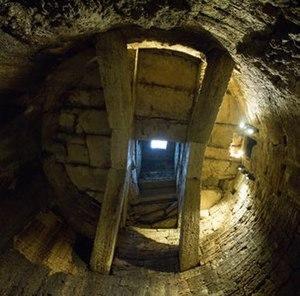
Le puits étrusque, également connu sous le nom de « puits Sorbello » du nom de la famille noble propriétaire du palais qui comprend la structure, est situé dans le centre historique de Pérouse. L'entrée du puits, ouverte au public en tant que musée, est au n° 18 piazza Danti, par un passage couvert qui mène aux parties souterraines du palais Sorbello.